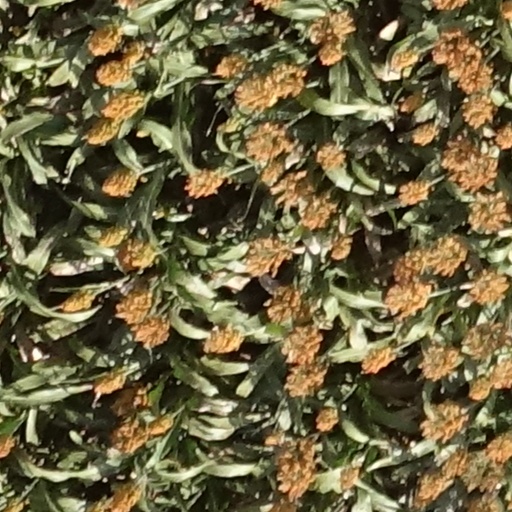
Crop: sorghum